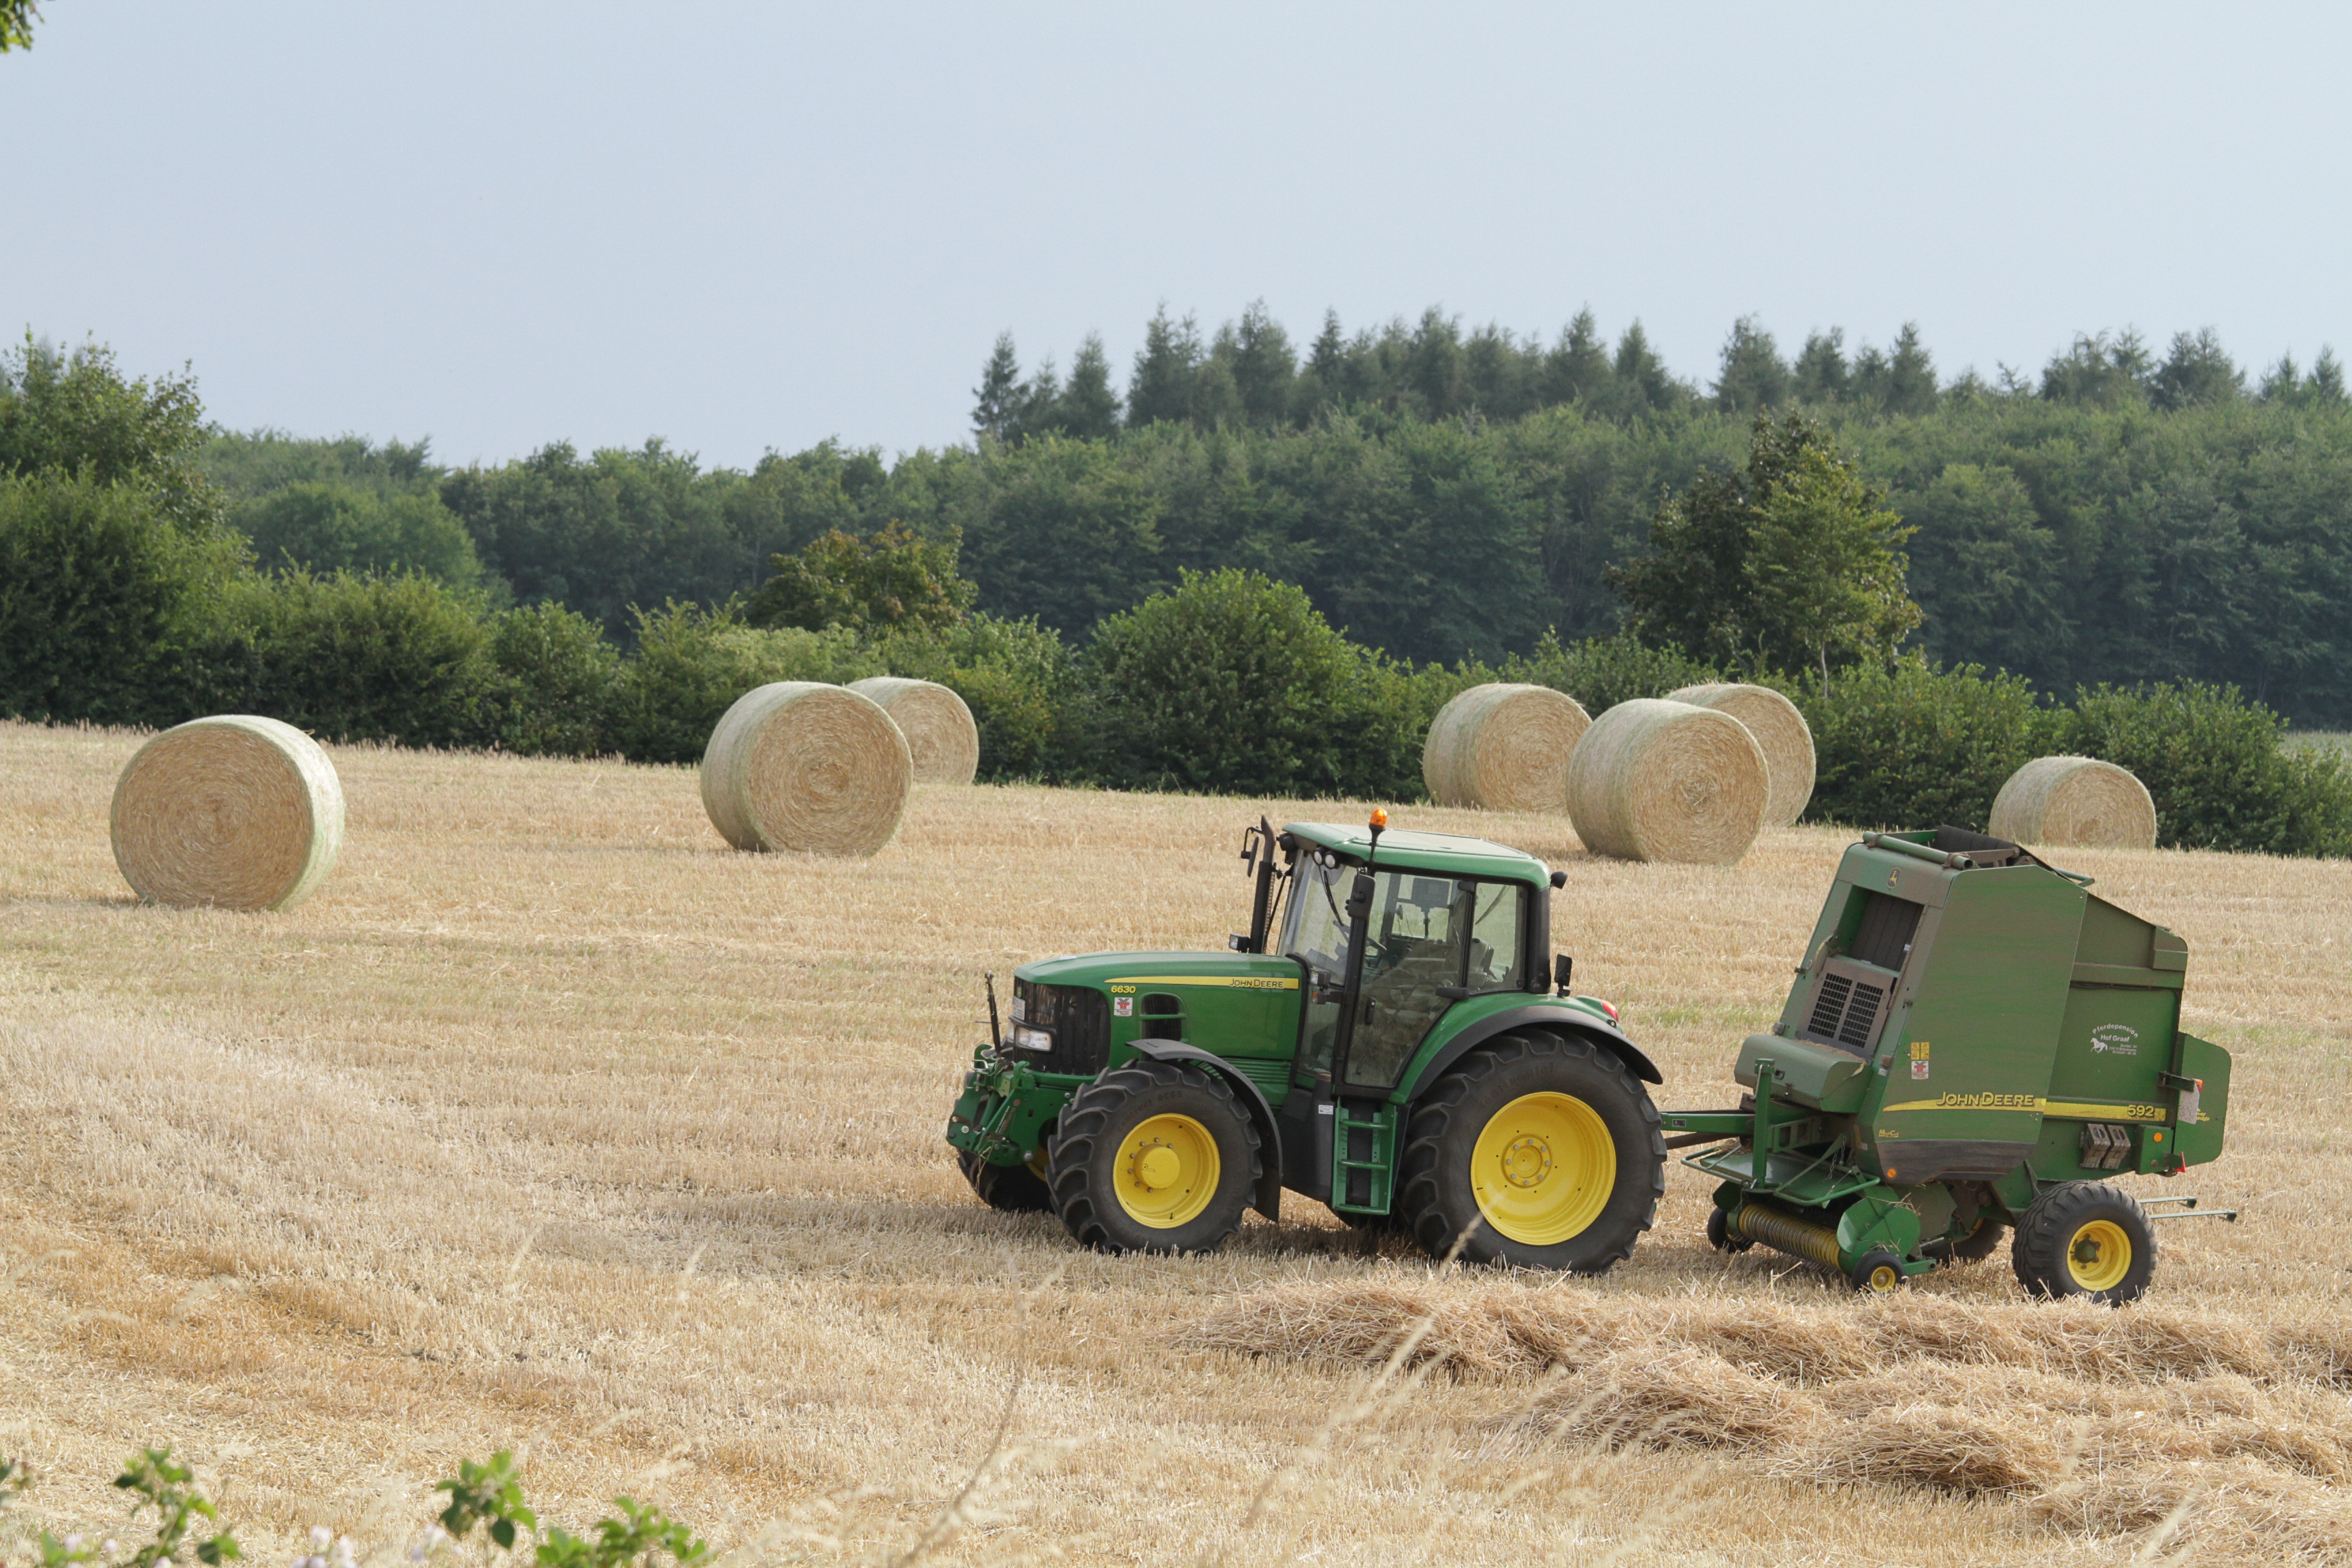
landscape, plant, hay, field, farm, harvest, vehicle, crop, soil, agriculture, straw, harvester, hay bales, grass family, baling machine